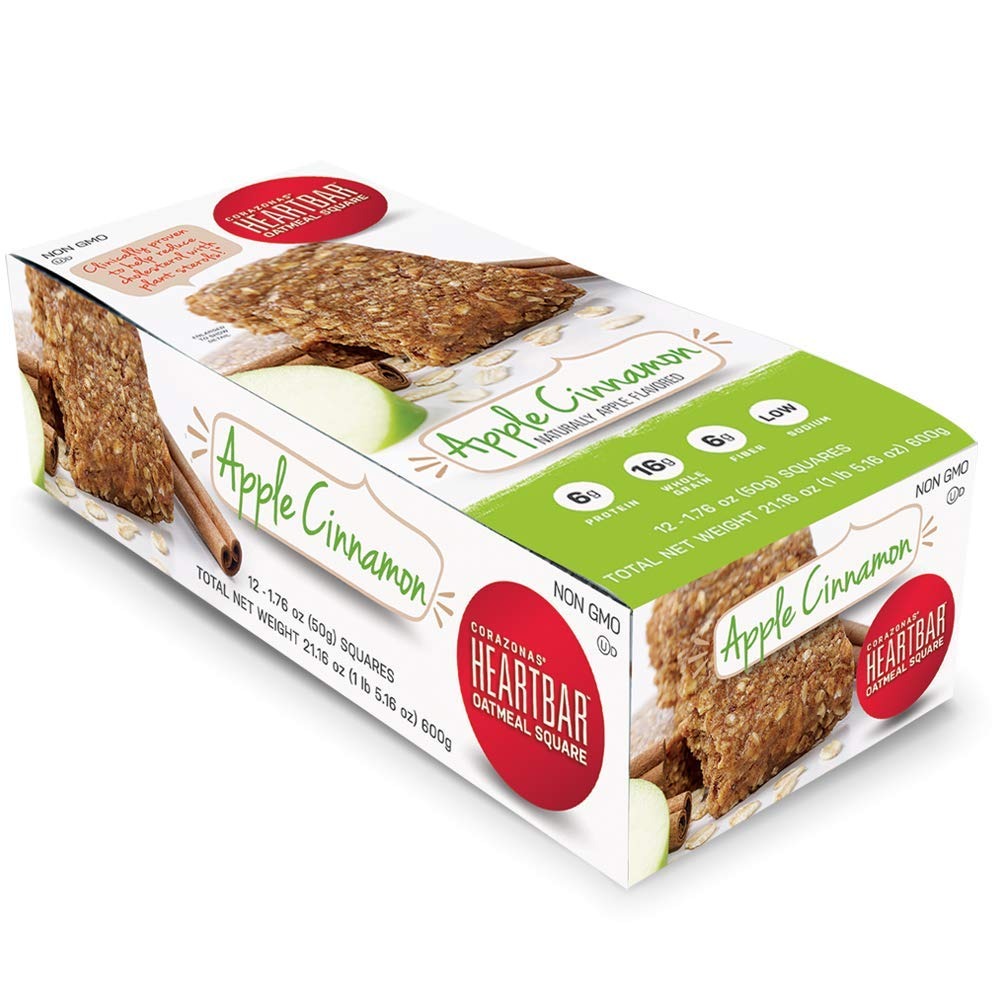
Item Name: Corazonas Heartbar Oatmeal Square, Apple Cinnamon, 1.76 Ounce (Pack of 12)
Bullet Point 1: Heartbar Apple Cinnamon is a tasty, good for your heart combination of rolled oats, cinnamon and apple
Bullet Point 2: Deliciously satisfying moist and chewy baked oatmeal snack bar
Bullet Point 3: Full of fiber and whole grains with 6g of protein
Bullet Point 4: Helps lower cholesterol - infused with 0.8g of plant sterols
Bullet Point 5: Non-GMO, low sodium and no gluten-containing ingredients
Value: 21.12
Unit: ounce

Price: 18